Adams Claflin House

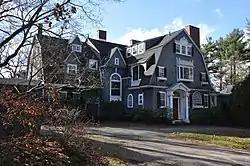

The Adams Claflin House is a historic house at 156 Grant Avenue in the village of Newton Centre in Newton, Massachusetts. It is a large -story cross-gable wood-frame structure, built in the Shingle style to a design by Samuel Brown for Adams Davenport Claflin. Claflin was the son of Massachusetts Governor and Newtonville resident William Claflin, and was a major landowner in Newtonville as well as president of the Boston and Suburban Electric Company. Claflin was a major developer of the streetcar system that served Newton. Architecturally, the house shows vestiges of the Queen Anne style, with its asymmetrical massing and wealth of projections and gables, as well as elements of the Colonial Revival, exemplified by a Palladian window, and by the pedimented front porch. The house is one of several designed by Brown for the Claflin family.